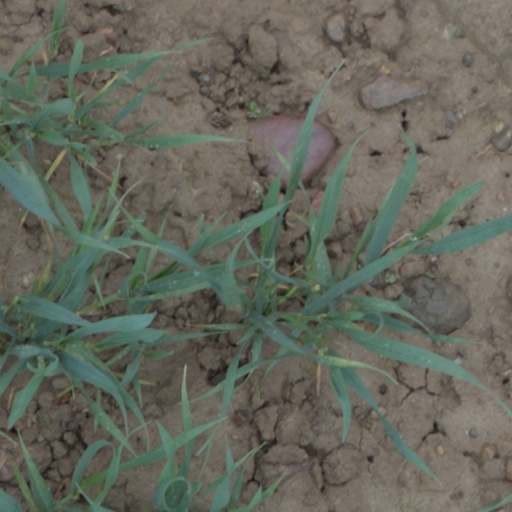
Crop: wheat